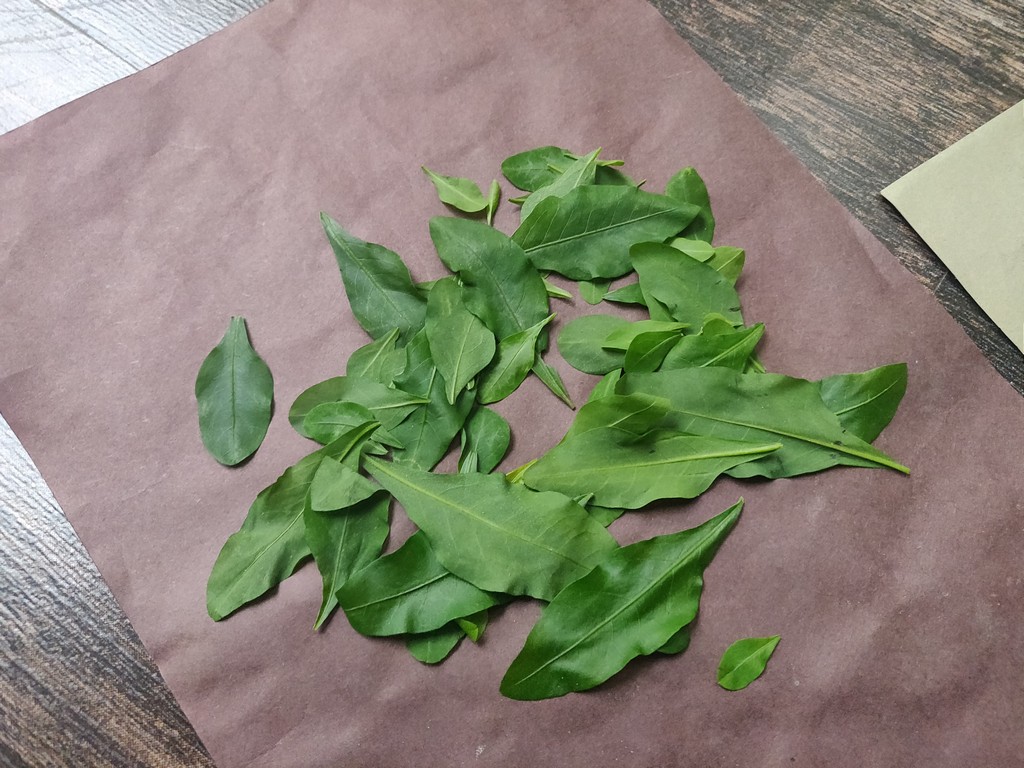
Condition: Healthy
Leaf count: multiple
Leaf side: unknown